Sulgen–Gossau railway

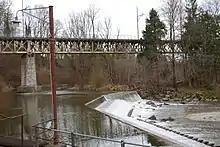
Railway bridge at Sitterdorf, canton of Thurgovia, Switzerland

The Sulgen–Gossau railway is now owned by SBB and operated by Thurbo. Line S5 (St. Gallen–Weinfelden) of the St. Gallen S-Bahn runs on it.